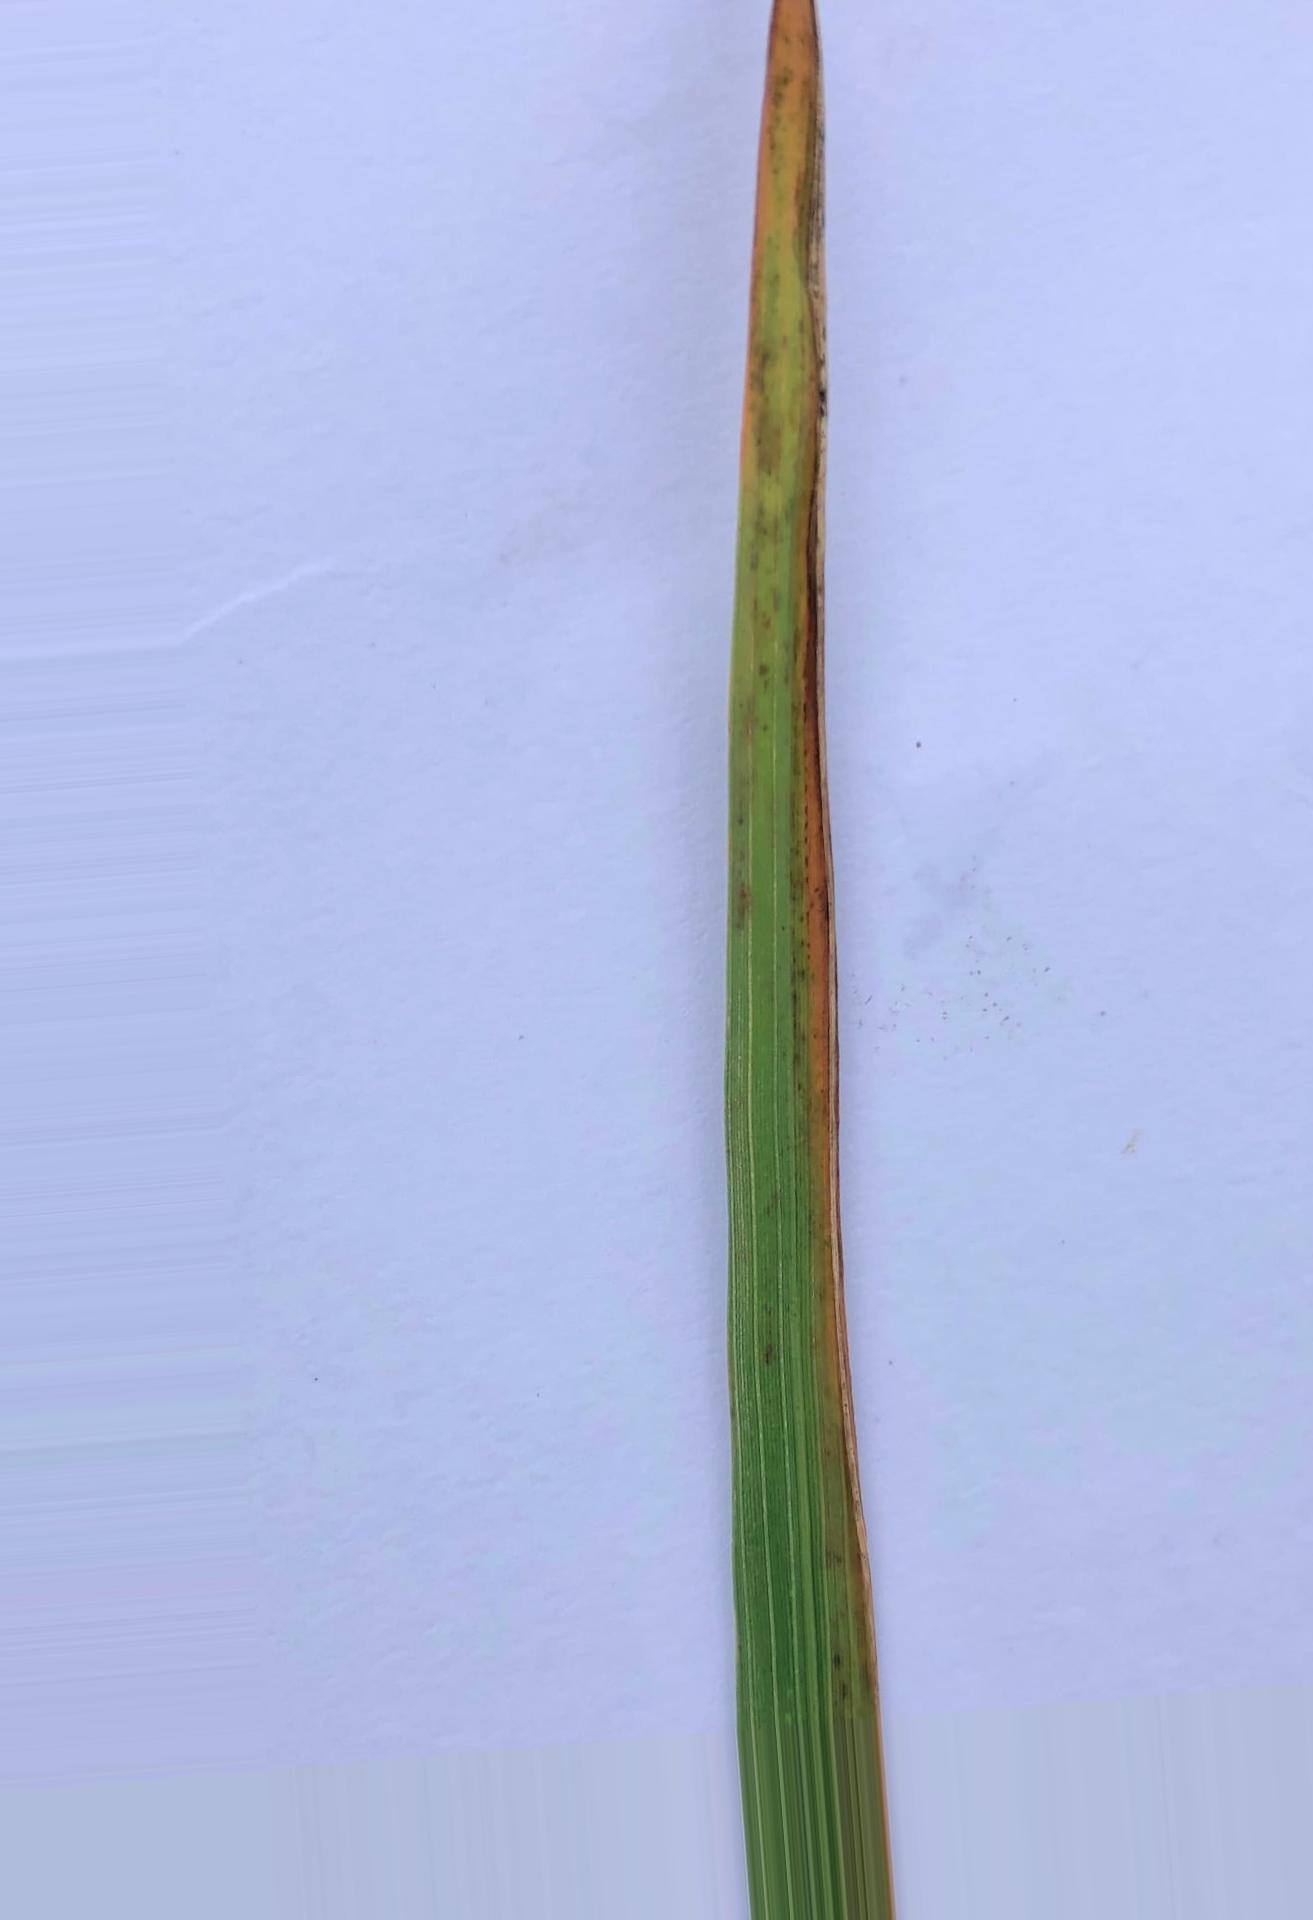
Nhãn: Tungro virus